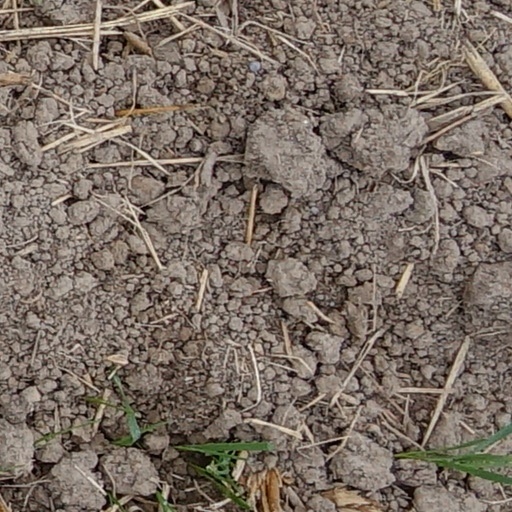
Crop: wheat